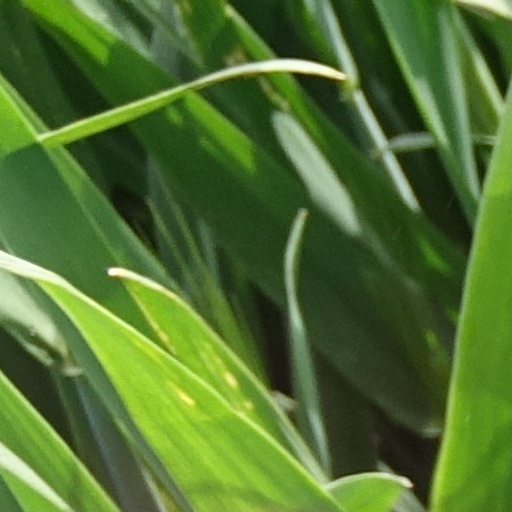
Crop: wheat